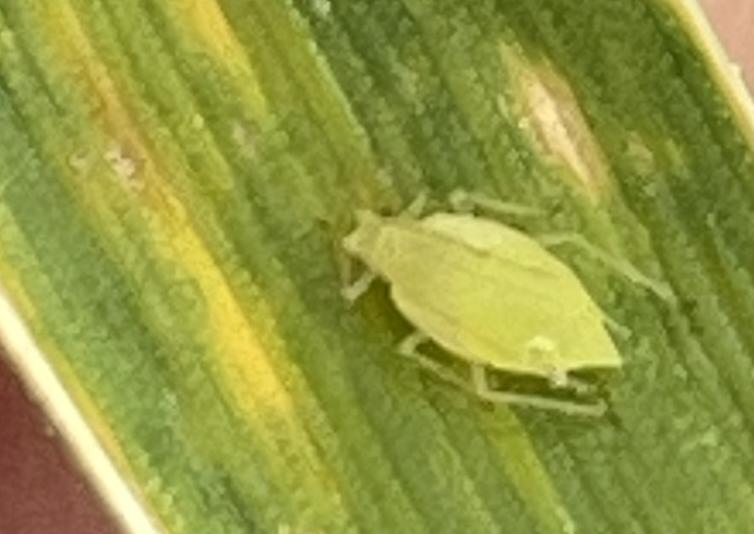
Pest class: cereal_grass_aphid